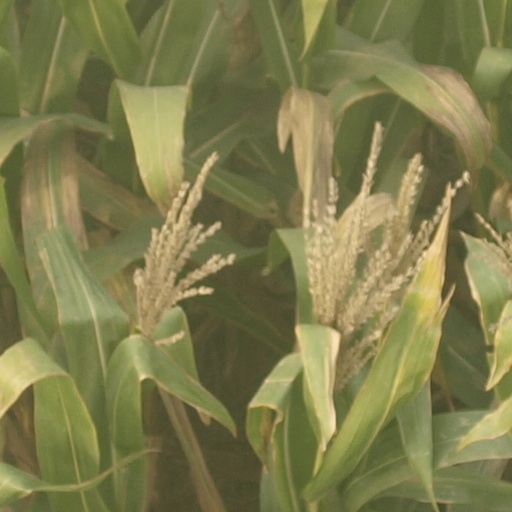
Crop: maize; corn